European sprat

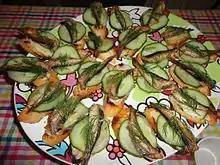
Canapés with smoked sprats, a common Russian zakuska

There are substantial fisheries for this fish in various parts of its range. It is mostly caught by trawling and is made into fish meal, canned, smoked, and eaten fresh; cooking methods include pan-frying and broiling. It is used for feeding mink and juveniles are used for fish bait. Young sprats are commonly known as brisling. Canned sprats (usually smoked) are available in many north European countries, including the Baltic states, Scandinavia, Ireland, Germany, Poland and Russia. The fish has about 10.5% fat in its flesh and is a rich source of vitamins and minerals.